Stormbukta

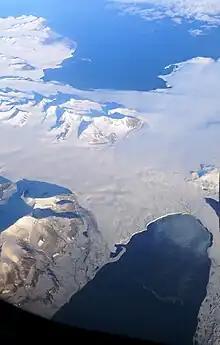
View across Sørkapp Land from west, with Stormbukta at the front (right), and Isbukta in the back.

Stormbukta is a bay in Sørkapp Land at Spitsbergen, Svalbard. It is located at the western shore of Spitsbergen, extending from Olsokneset northwards to Bjørnbeinflya. The bay is named after Arctic explorer Erik Storm. The glaciers Olsokbreen and Sørkappfonna debouch into the bay.